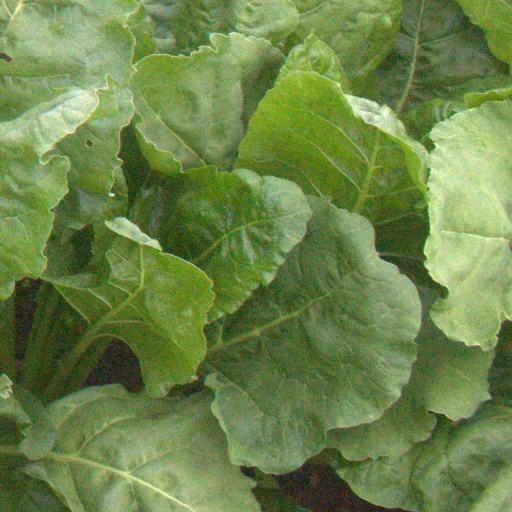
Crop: sugar beet